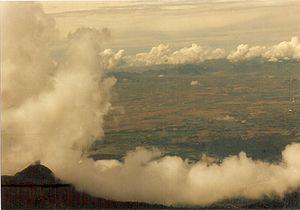
Le district de Chamarajanagar est l'un des trente district de l'état du Karnataka, en Inde.